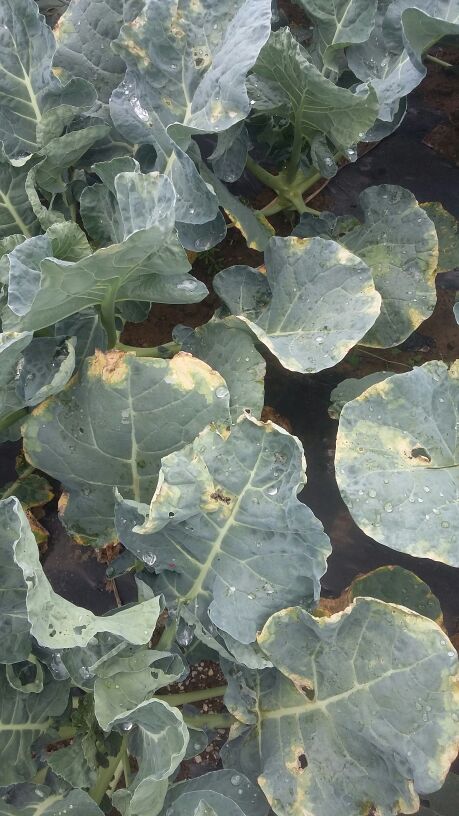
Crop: unknown
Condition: broccoli_broccoli_downy_mildew